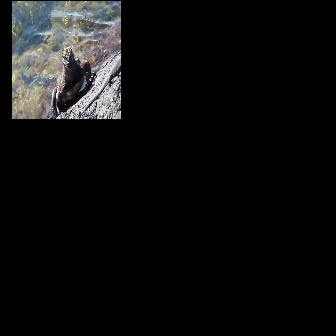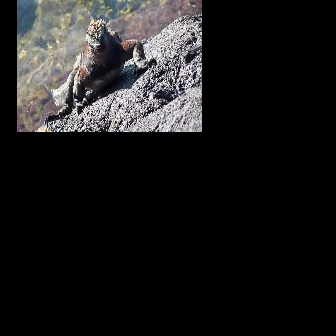
  Please identify the target specified by the bounding box [20,41,96,118] in the first image and locate it in the second image. Return the coordinates in [x_min,y_min,x_max,y_max] format.
Answer: [41,10,157,127]